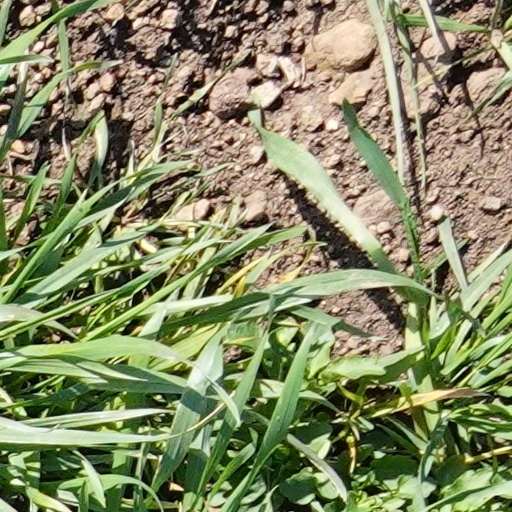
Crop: wheat